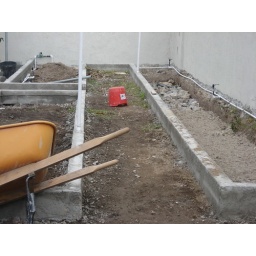
the bed on the right has been filled with caliche and sand we will finish with the dirt in the next few days.